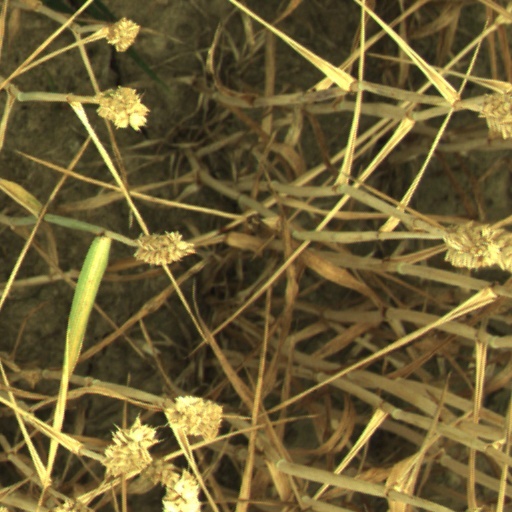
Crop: wheat